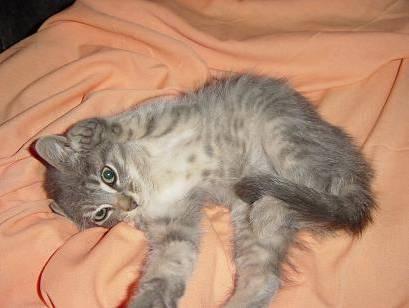
cat